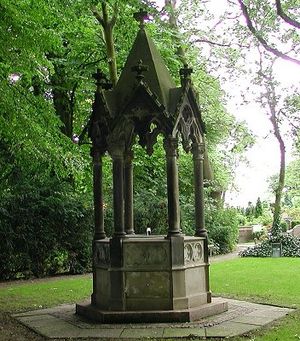
Willehad
Willehadus-Brunnen ved St.-Hippolyt-Kirche i Blexen.
Willehad, oprindelig Vilhaed, latiniseret Vilhadus virkede fra omkring 770 som missionær i Frisland og i det sachsiske område og blev den første biskop i Bremen. Hans navn betyder "den viljestærke kæmper".